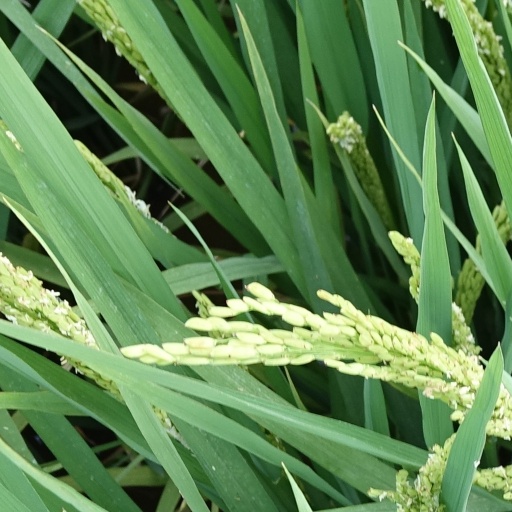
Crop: rice